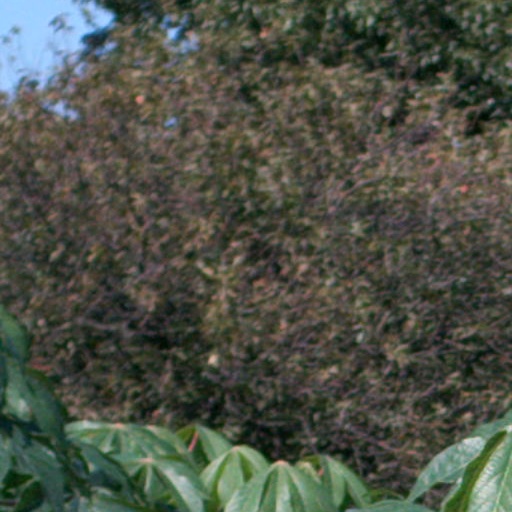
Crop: cassava